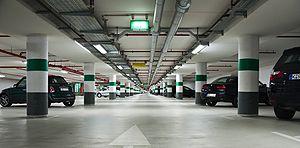
Un parking, ou parc de stationnement, voire simplement stationnement, est un espace ou un bâtiment spécifiquement aménagé pour le stationnement des véhicules. Il peut être public ou privé, en enclos, en élévation ou souterrain. On en trouve le plus souvent à côté des bâtiments publics, des lieux de travail, des centres commerciaux ou devant les grandes surfaces pour accueillir les usagers.